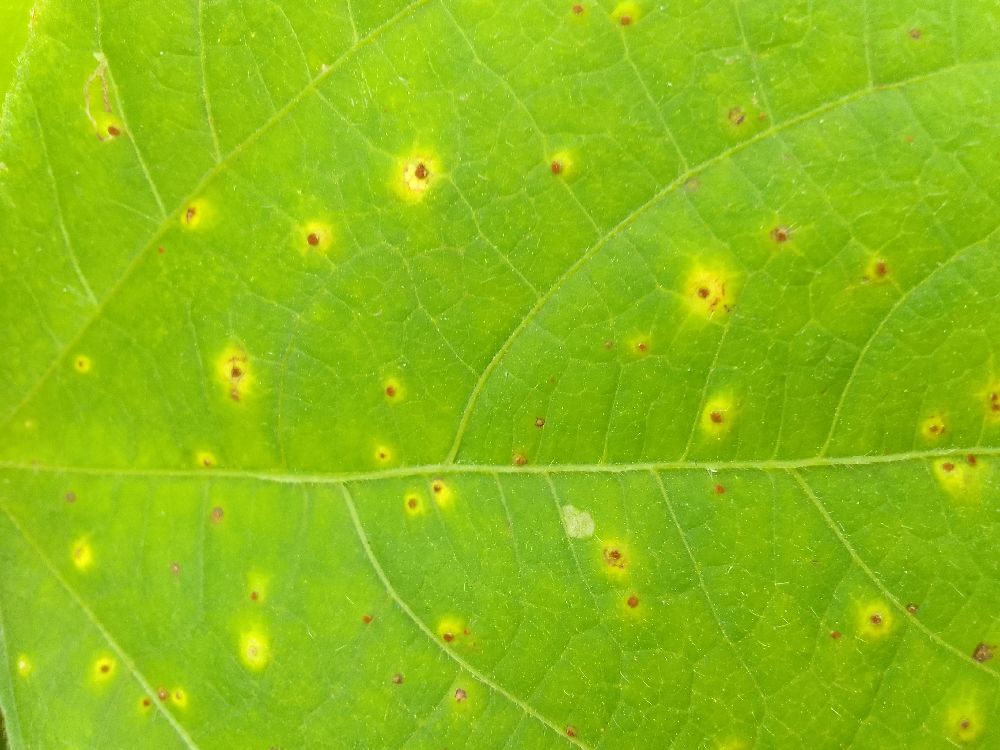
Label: rust